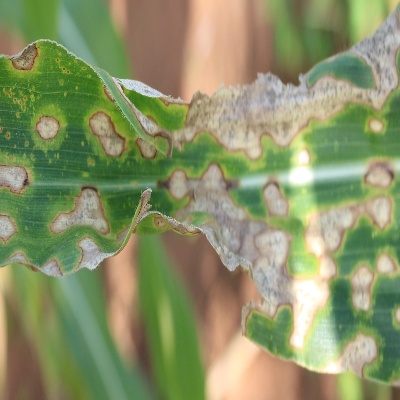
Crop: Maize
Condition: leaf blight